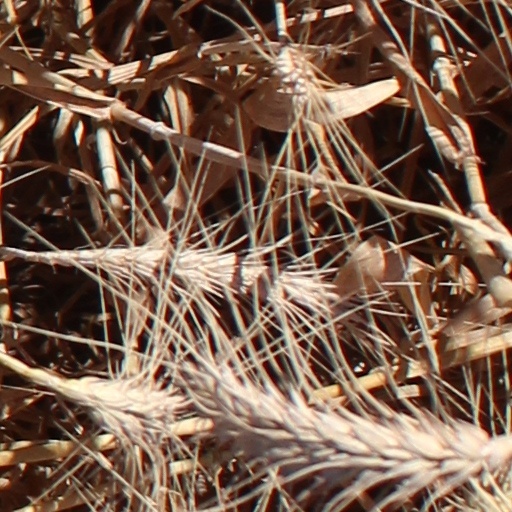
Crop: wheat